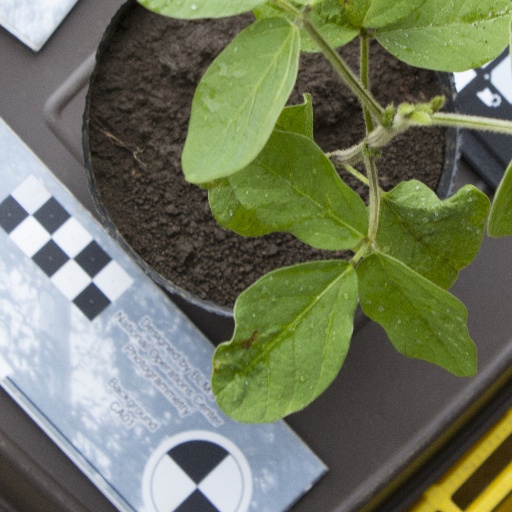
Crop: soybean